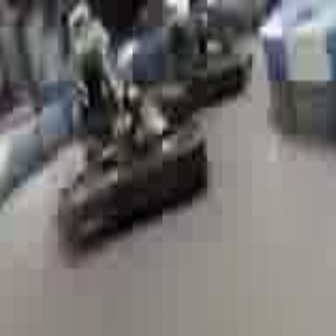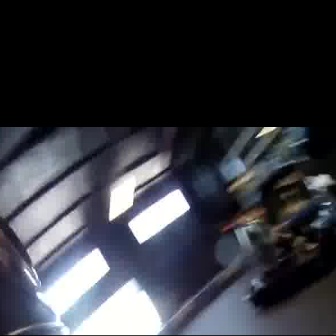
  Please identify the target specified by the bounding box [36,80,200,245] in the first image and locate it in the second image. Return the coordinates in [x_min,y_min,x_max,y_max] format.
Answer: [239,220,328,309]